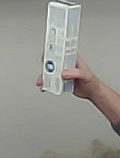
Product: sensodyne_toothpaste